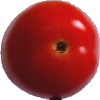
Label: Tomato 4